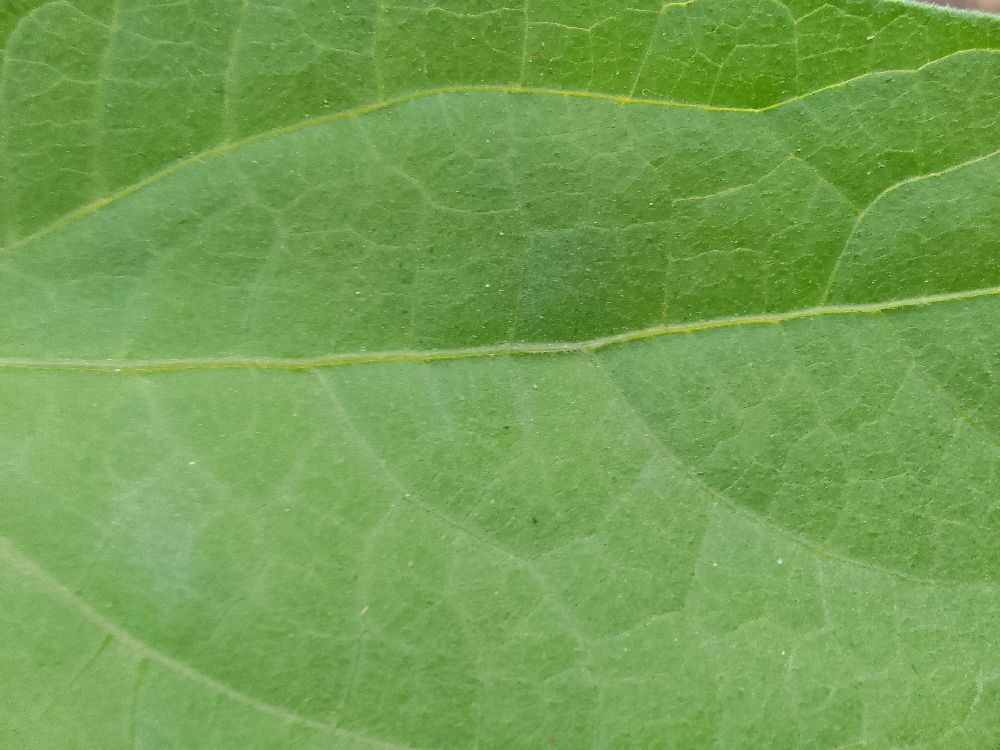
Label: healthy